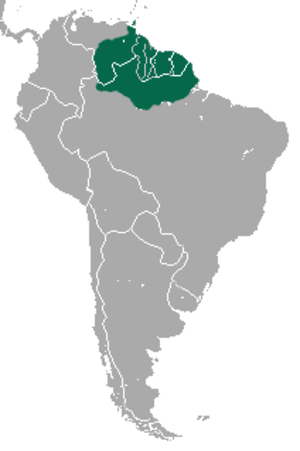
Cette liste commentée recense la mammalofaune en Guyane. Elle répertorie les espèces de mammifères guyanais actuels et celles qui ont été récemment classifiées comme éteintes. Cette liste comporte 250 espèces réparties en douze ordres et 43 familles, dont quatre sont « en danger », sept sont « vulnérables », cinq sont « quasi menacées » et 27 ont des « données insuffisantes » pour être classées.
Le Singe hurleur roux, aussi appelé « baboune » en Guyane, est une espèce de primate néotropical présente au Suriname, Guyana, Trinidad, Guyane, Venezuela et Brésil.